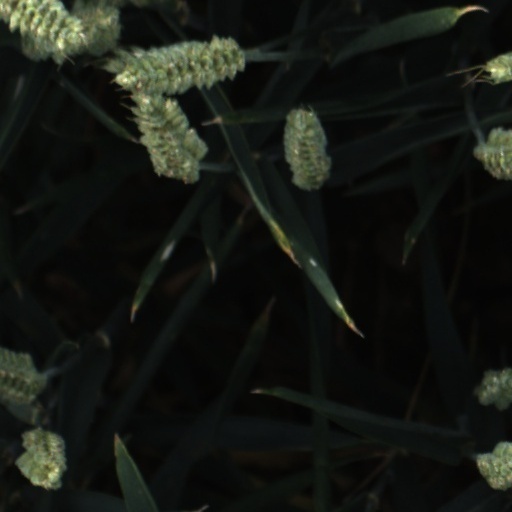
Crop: wheat